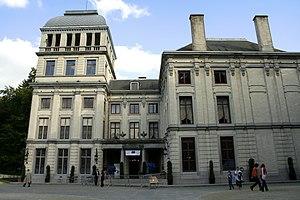
Auderghem, le château de l'ancien prieuré de Val Duchesse (1780).
Le château de Val Duchesse est situé dans la commune d'Auderghem, dans le sud de Bruxelles, en bordure de la forêt de Soignes.
Cet article recense le patrimoine immobilier protégé à Auderghem. Le patrimoine immobilier protégé fait partie du patrimoine culturel en Belgique.